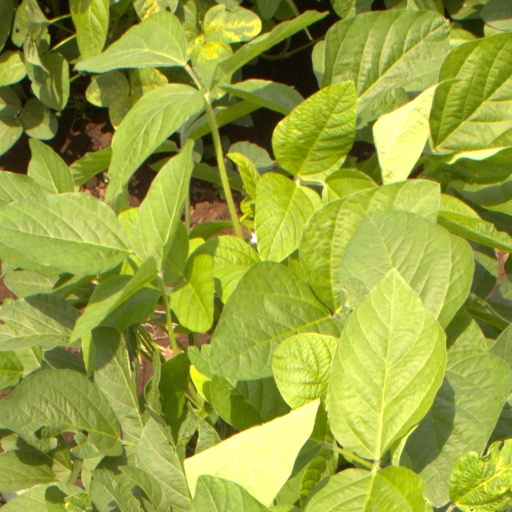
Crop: soybean